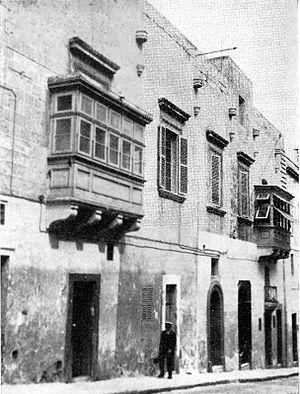
L’auberge de France est le nom d'une auberge hospitalière située à La Valette à Malte qui fait référence à deux auberges successives. Elles ont été construites au XVIᵉ siècle pour abriter les chevaliers de l'ordre de Saint-Jean de Jérusalem appartenant à la langue de France.